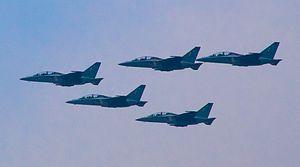
Le Yakovlev Yak-130 est un avion d'entraînement avancé russe. Il est prévu pour remplacer les Aero L-29 Delfin et L-39 Albatros.